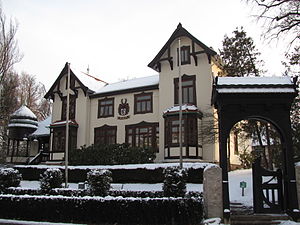
Bad Sachsa
Rådhuset i byen
Bad Sachsa er en by og kommune i det centrale Tyskland med knap 7.400 indbyggere, beliggende i den sydvestlige ende af Harzen under Landkreis Göttingen. Denne landkreis ligger i delstaten Niedersachsen. Bad Sachsa er statsanerkendt kurby og har i sin bykerne en historisk kurpark ved Hindenburgstraße kaldet Vitalpark, der bl.a. indeholder en musikpavillon, en kuranstalt og to muséer. I parken findes også en kunstigt anlagt sø, Schmelzteich.